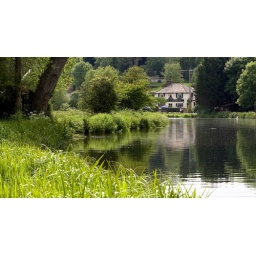
walking along by the river